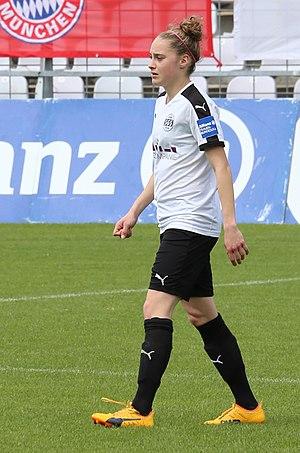
Jacqueline Klasen, née le 4 février 1994 à Dortmund, est une footballeuse internationale allemande évoluant au poste de milieu défensif. Depuis 2011, elle évolue au SGS Essen.